Nahal Mishmar hoard

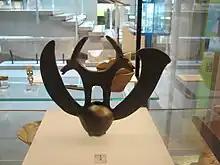
A crown from the hoard (replica), Hecht Museum, Haifa

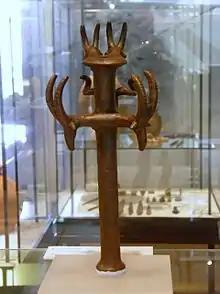
The goat wand

The Nahal Mishmar hoard is the hoard of archaeological artifacts found by a 1961 expedition led by Pessah Bar-Adon in a cave by Nahal Mishmar in the Judaean Desert near the Dead Sea, Israel. The collection wrapped in a straw mat found under debris in a natural crevice contained 442 objects: 429 of copper, six of hematite, one of stone, five of hippopotamus ivory, and one of elephant ivory. Carbon-14 dating of the mat suggests the date at least 3,500 BCE, i.e., it places the hoard into the Chalcolithic period.